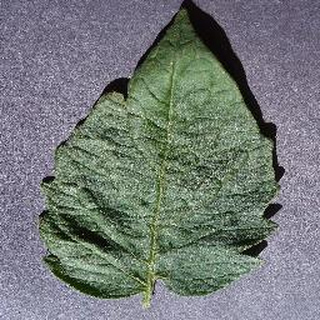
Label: healthy_tomato